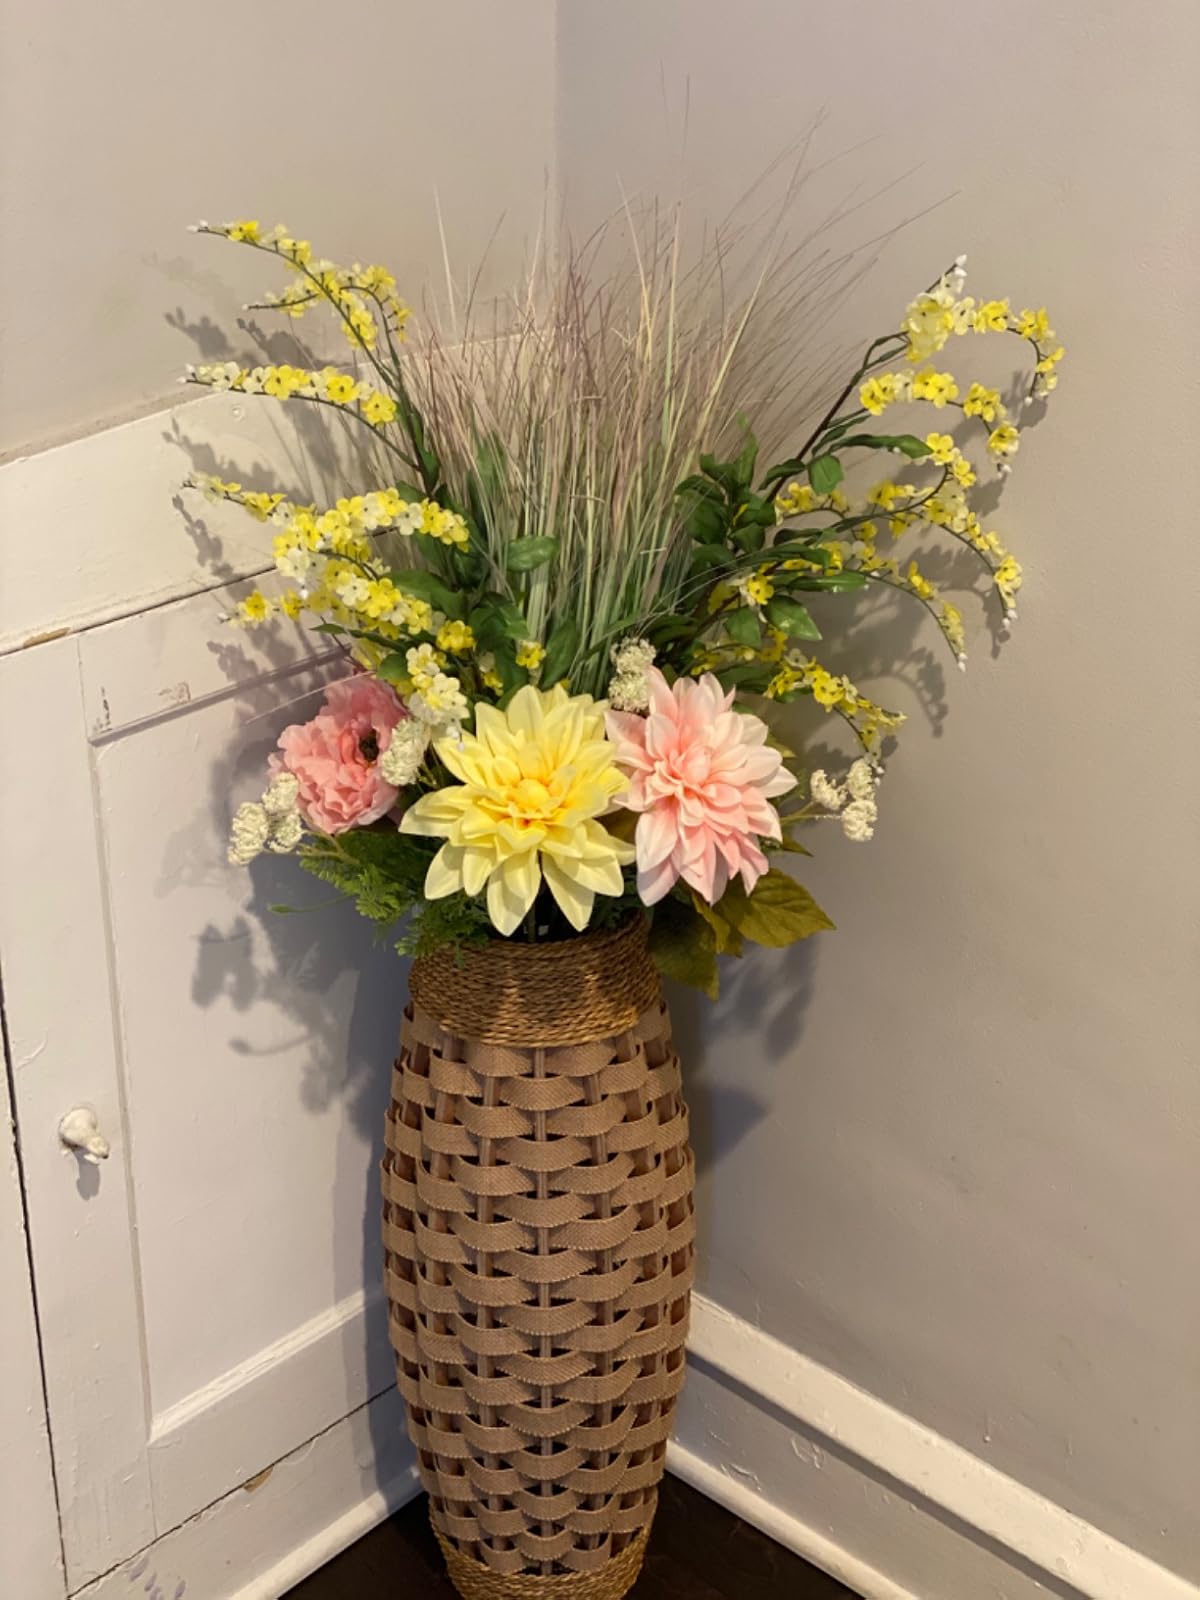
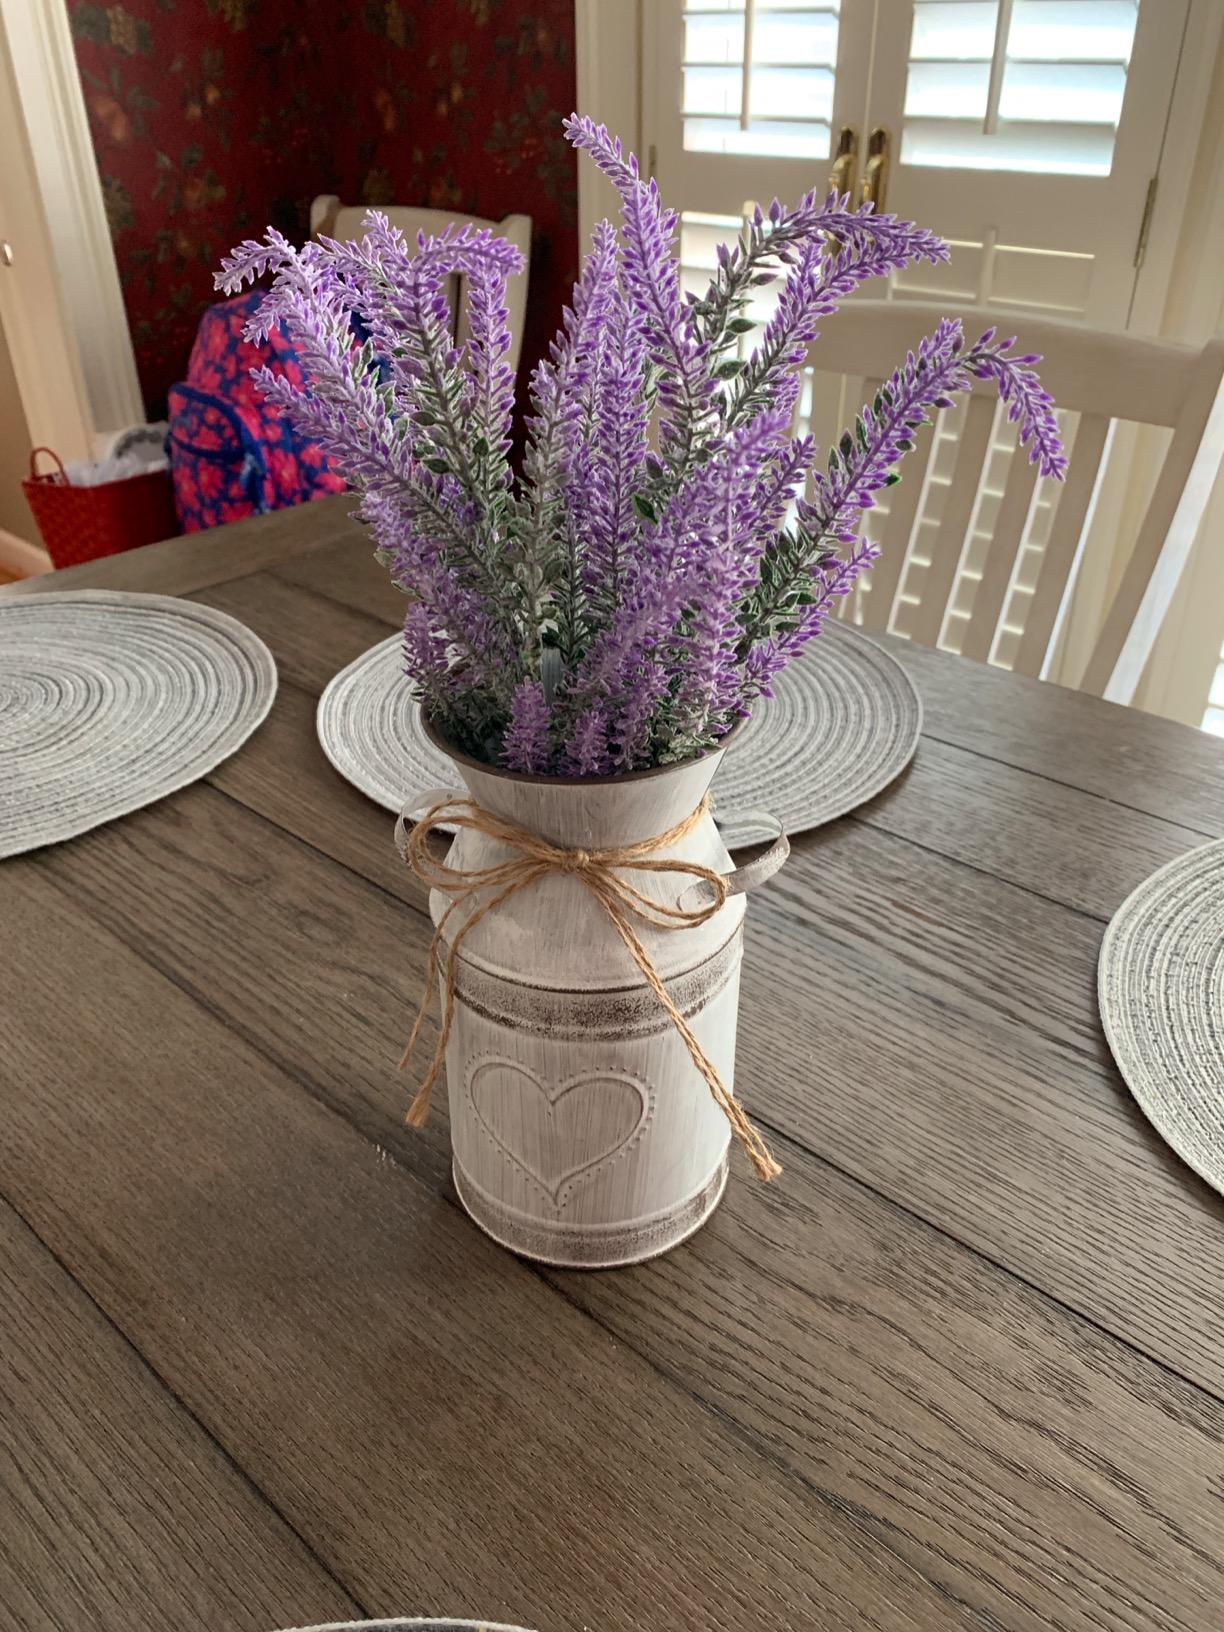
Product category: vase
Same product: no